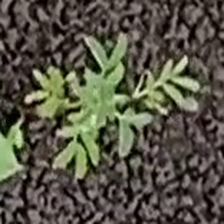
Weed species: Dwarf_cassia_(Chamaecrista pumila)